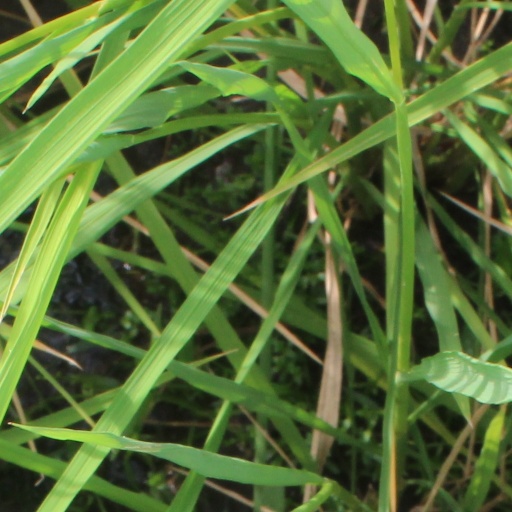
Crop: rice